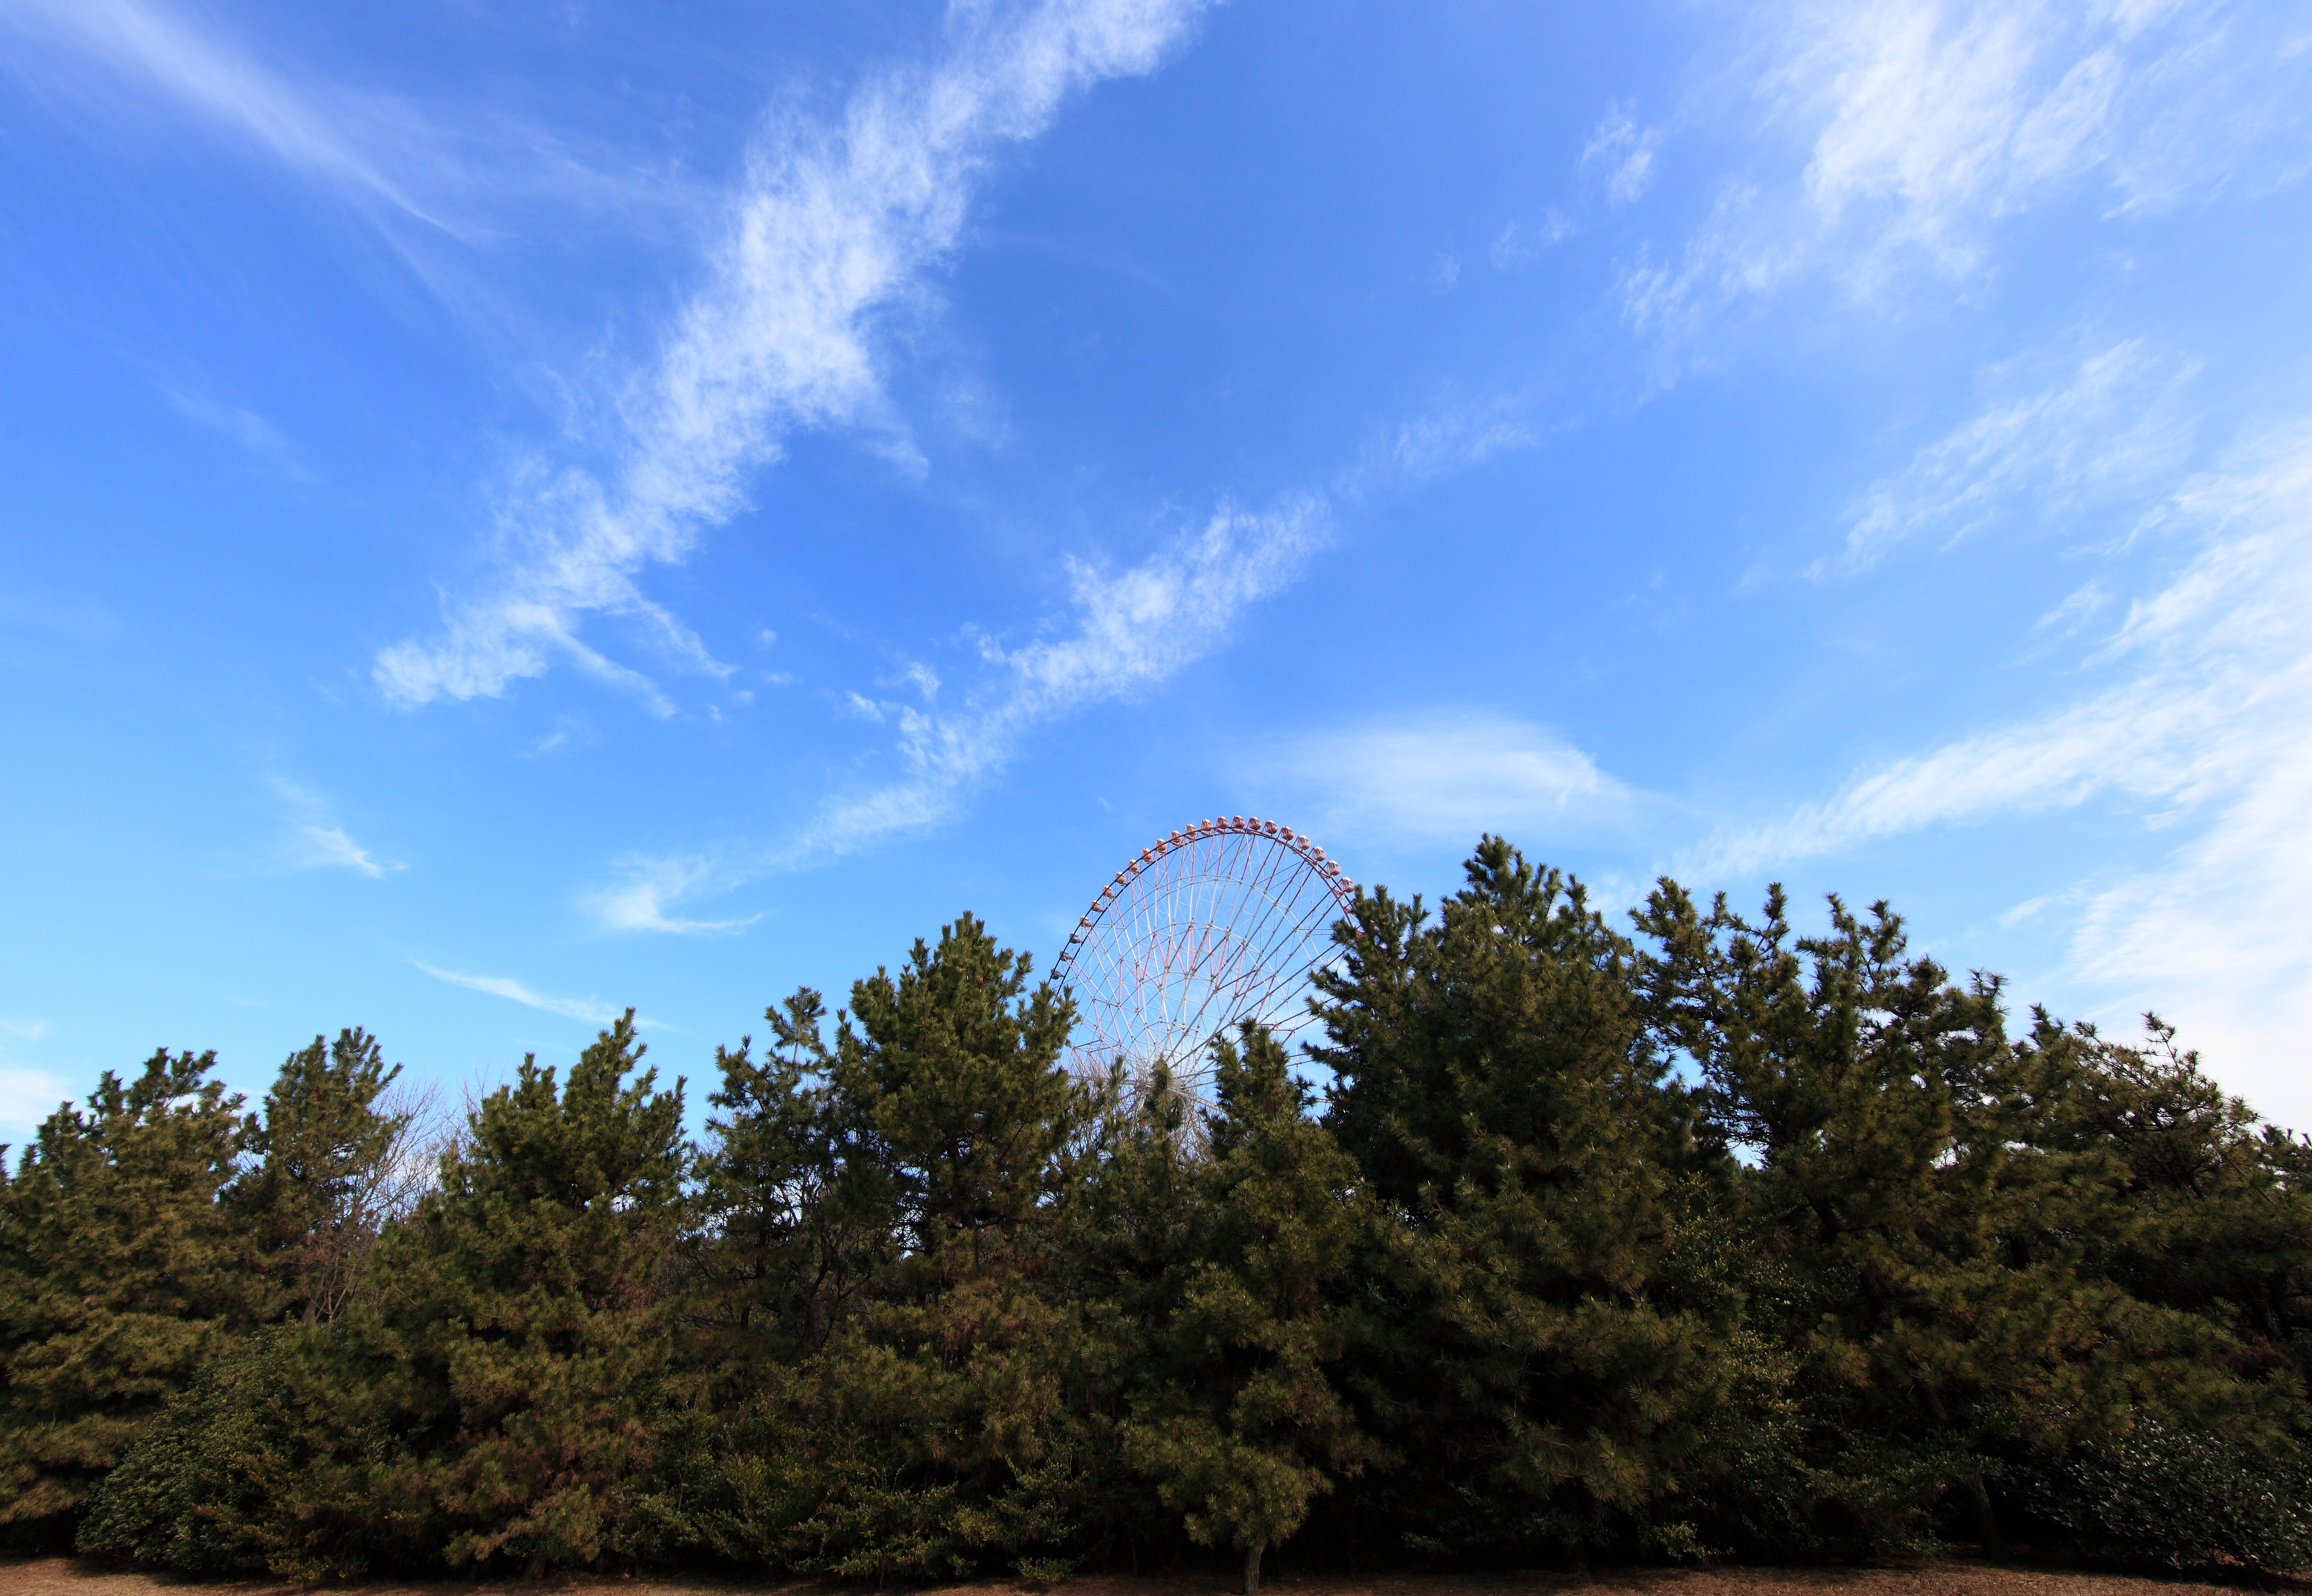
landscape, tree, nature, forest, horizon, mountain, cloud, sky, hill, view, wind, dusk, high, clouds, 5d, hires, habitat, markii, ecosystem, hi, res, resolution, meteorological phenomenon, atmosphere of earth, woody plant